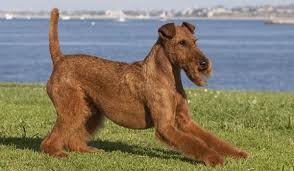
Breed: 207-n000036-Irish_terrier